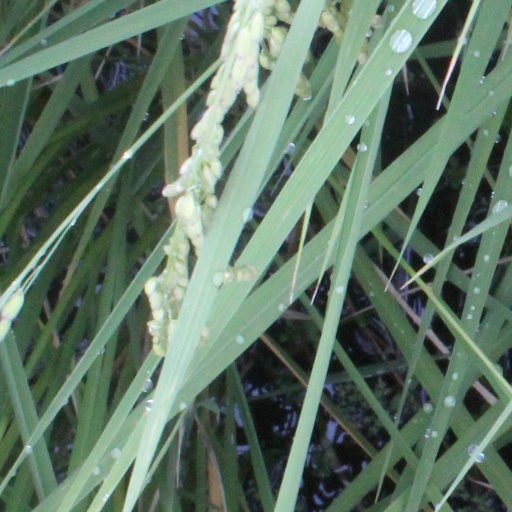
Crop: rice